Iloilo City

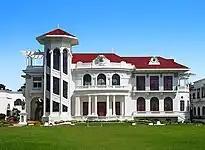
The 1937 Beaux-Arts Lizares Mansion, designed by Filipino architect Andrés Luna de San Pedro

By 1942, the Japanese had invaded Panay, and the economy came to a standstill. During World War II, Iloilo was controlled by several Japanese battalions. Japan's ultimate goal was to entrench itself deeply in the Philippines so that, at the close of the war, it could occupy the country just as the Spanish and the Americans had years before. The Japanese built "comfort stations" in Iloilo in 1942, where they imprisoned Filipino "comfort women" who were routinely gang-raped, brutalized, and murdered for entertainment.